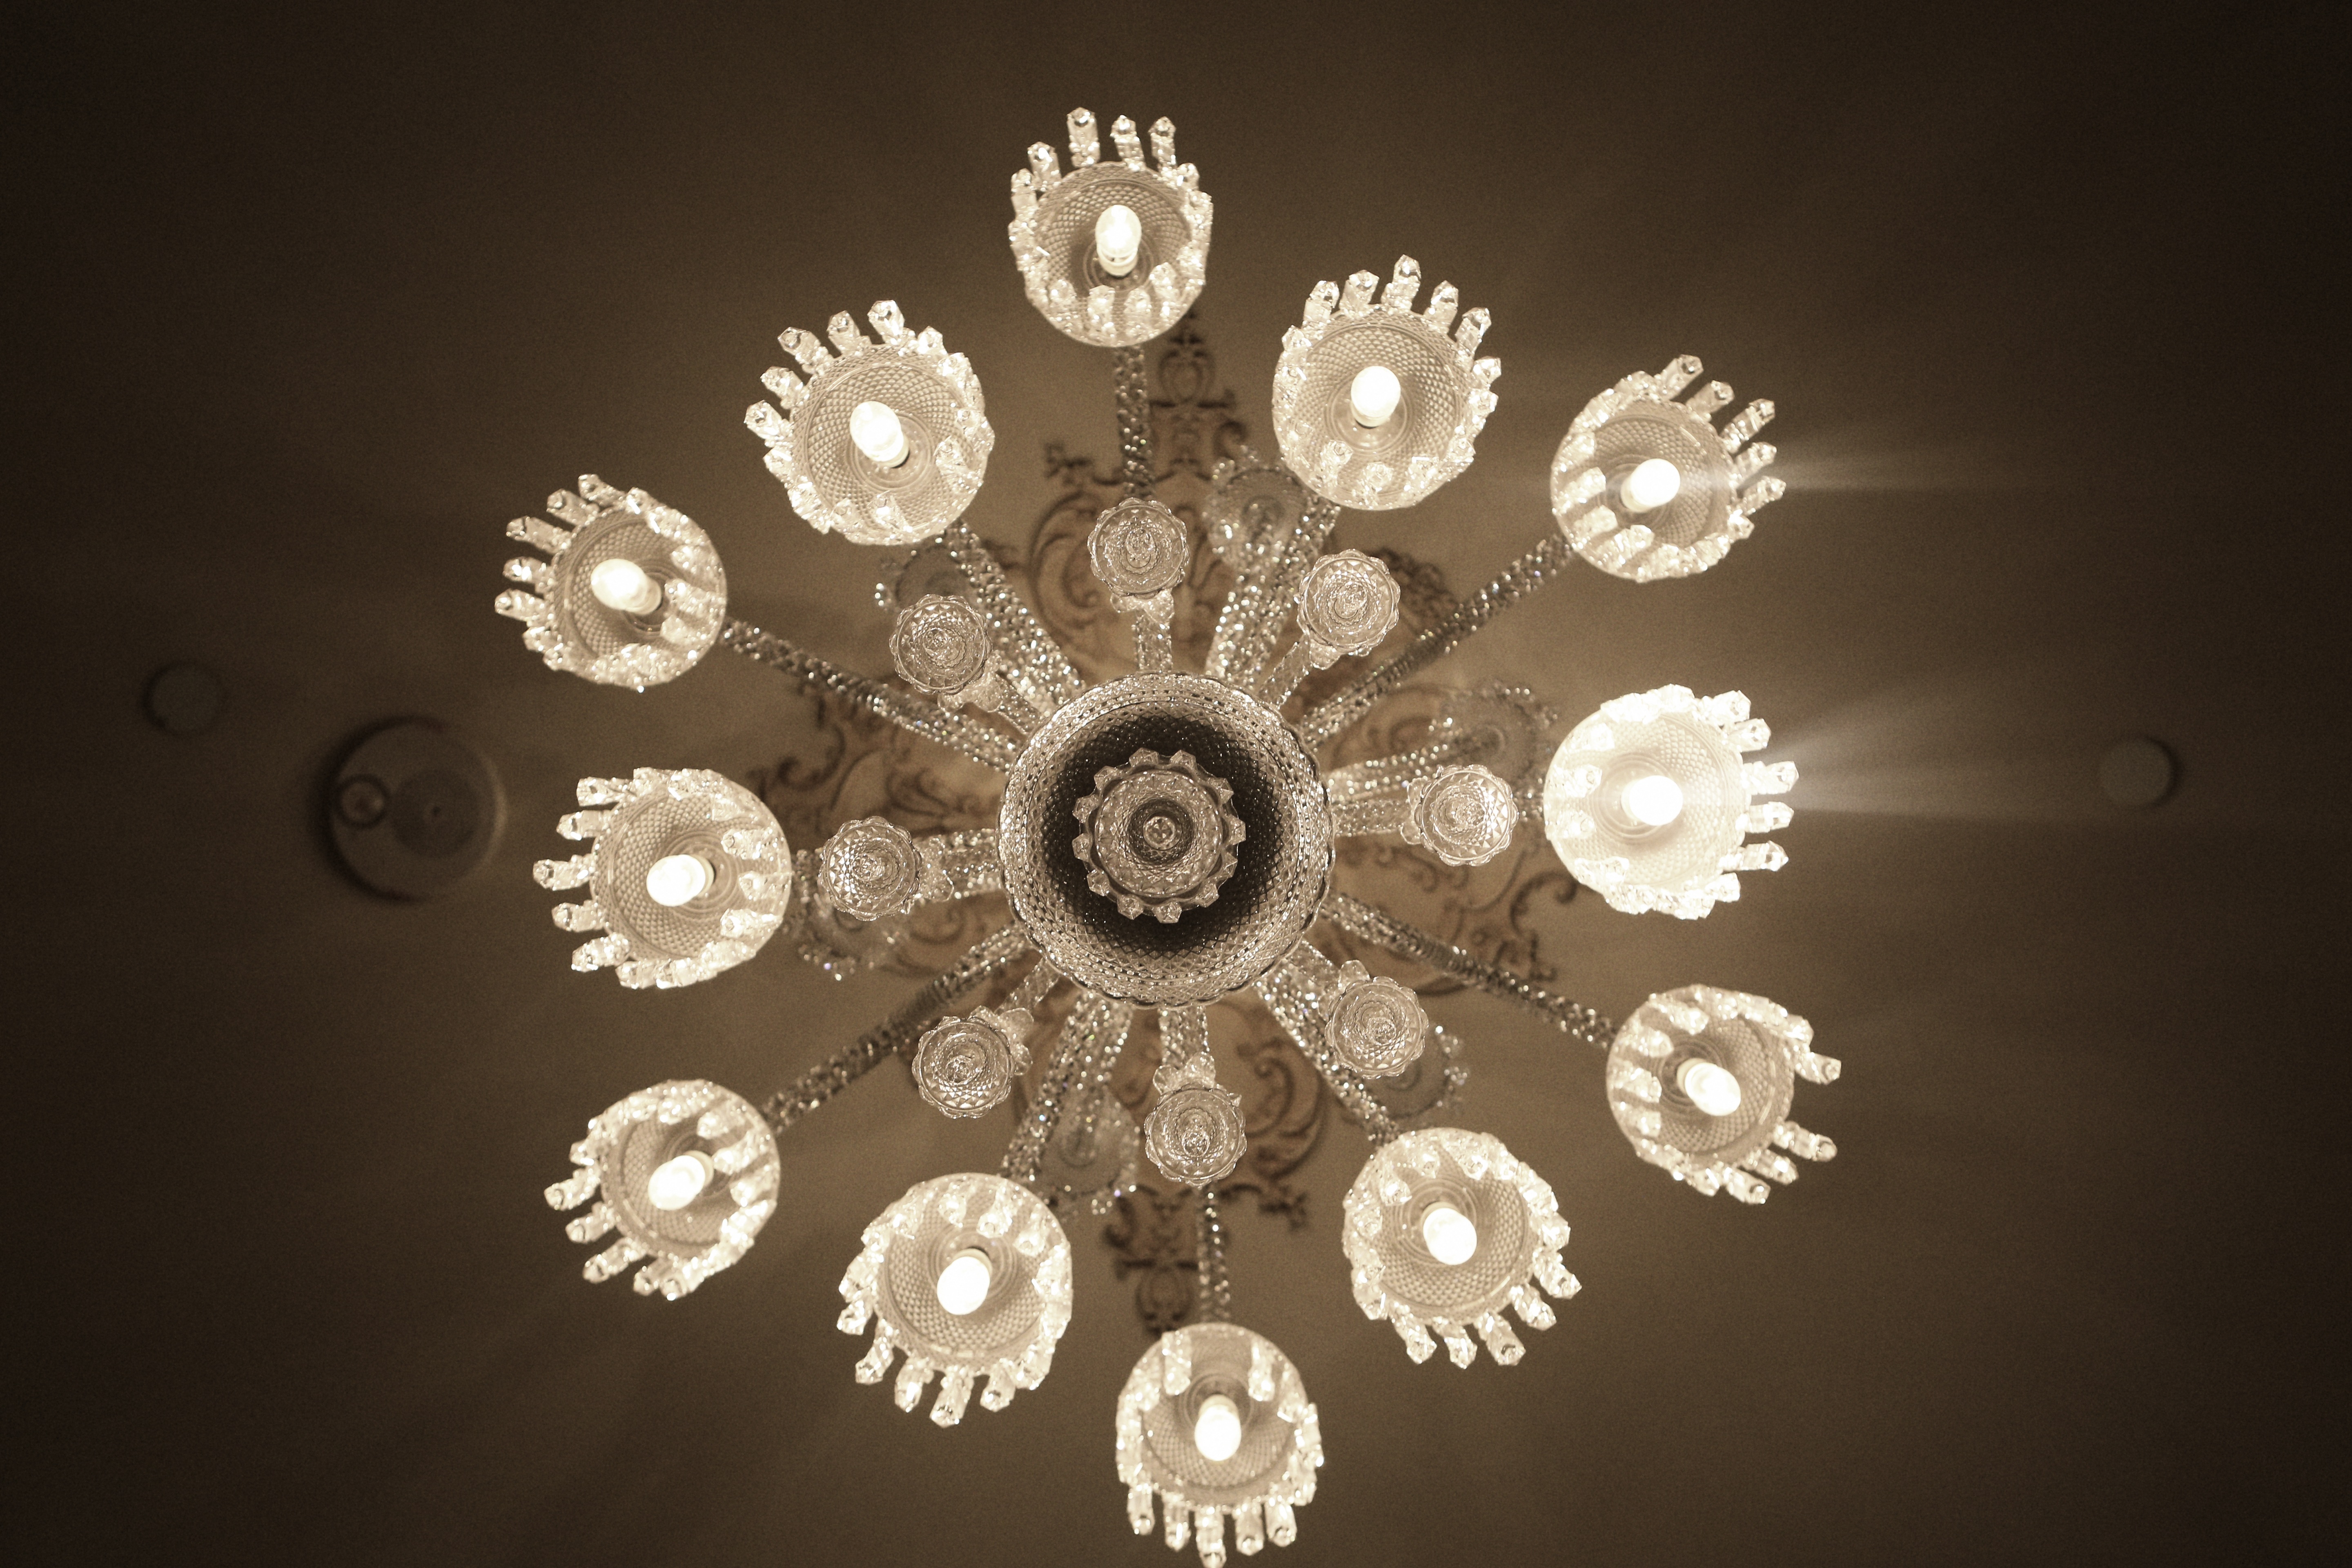
light, white, vintage, antique, flower, petal, interior, ceiling, decoration, lamp, electricity, furniture, lighting, decor, circle, lights, luxury, design, decorative, symmetry, light fixture, classic, chandelier, crystal, stylish, lustre